The School for Good and Evil (film)

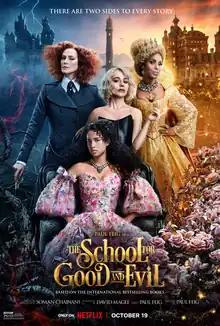
Release poster

The School for Good and Evil is a 2022 American fantasy film directed by Paul Feig from a screenplay he co-wrote with David Magee, based on the 2013 novel of the same name by Soman Chainani. The film stars an ensemble cast led by Sophia Anne Caruso as Sophie and Sofia Wylie as Agatha, two best friends who are sent to the Schools for Good and Evil. After their fortunes are seemingly reversed, their friendship is put to the test.